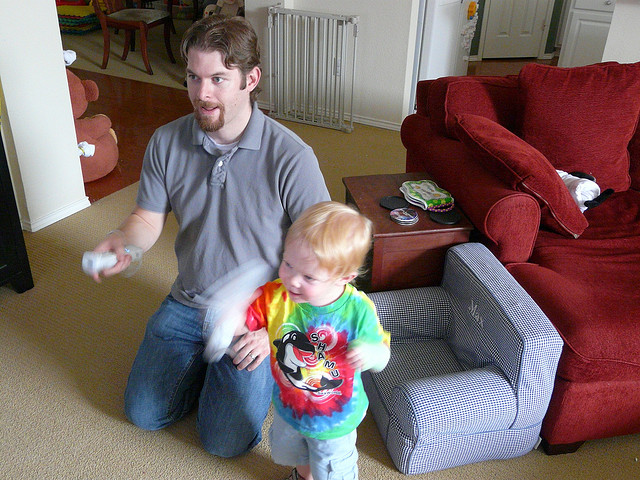
user: Given an image and a question. Answer the question in a short answer. Question: How many bones does these living thing get? Short Answer:
assistant: 206